Chikuzen-Yamate Station

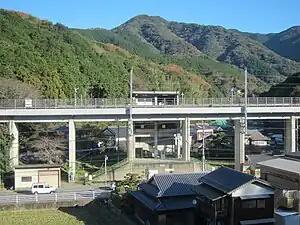
Station building and elevated platform, December 2011

is a passenger railway station located in the town of Sasaguri, Fukuoka Prefecture, Japan. It is operated by JR Kyushu in